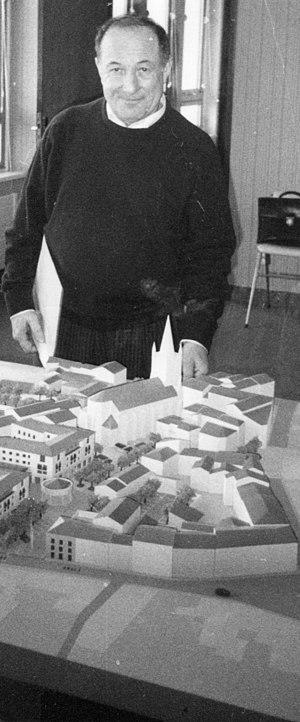
JEAN SALQUE MAIRE DE SAINTE SIGOLENE DE 1965 A 1989
Sainte-Sigolène est une commune française située à l'est du Velay, dans le département de la Haute-Loire en région Auvergne-Rhône-Alpes.